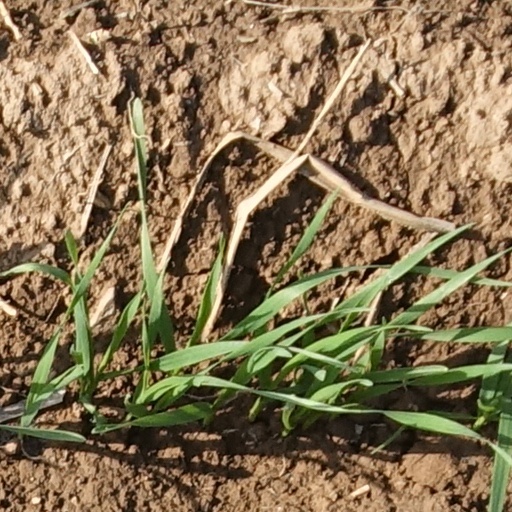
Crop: wheat